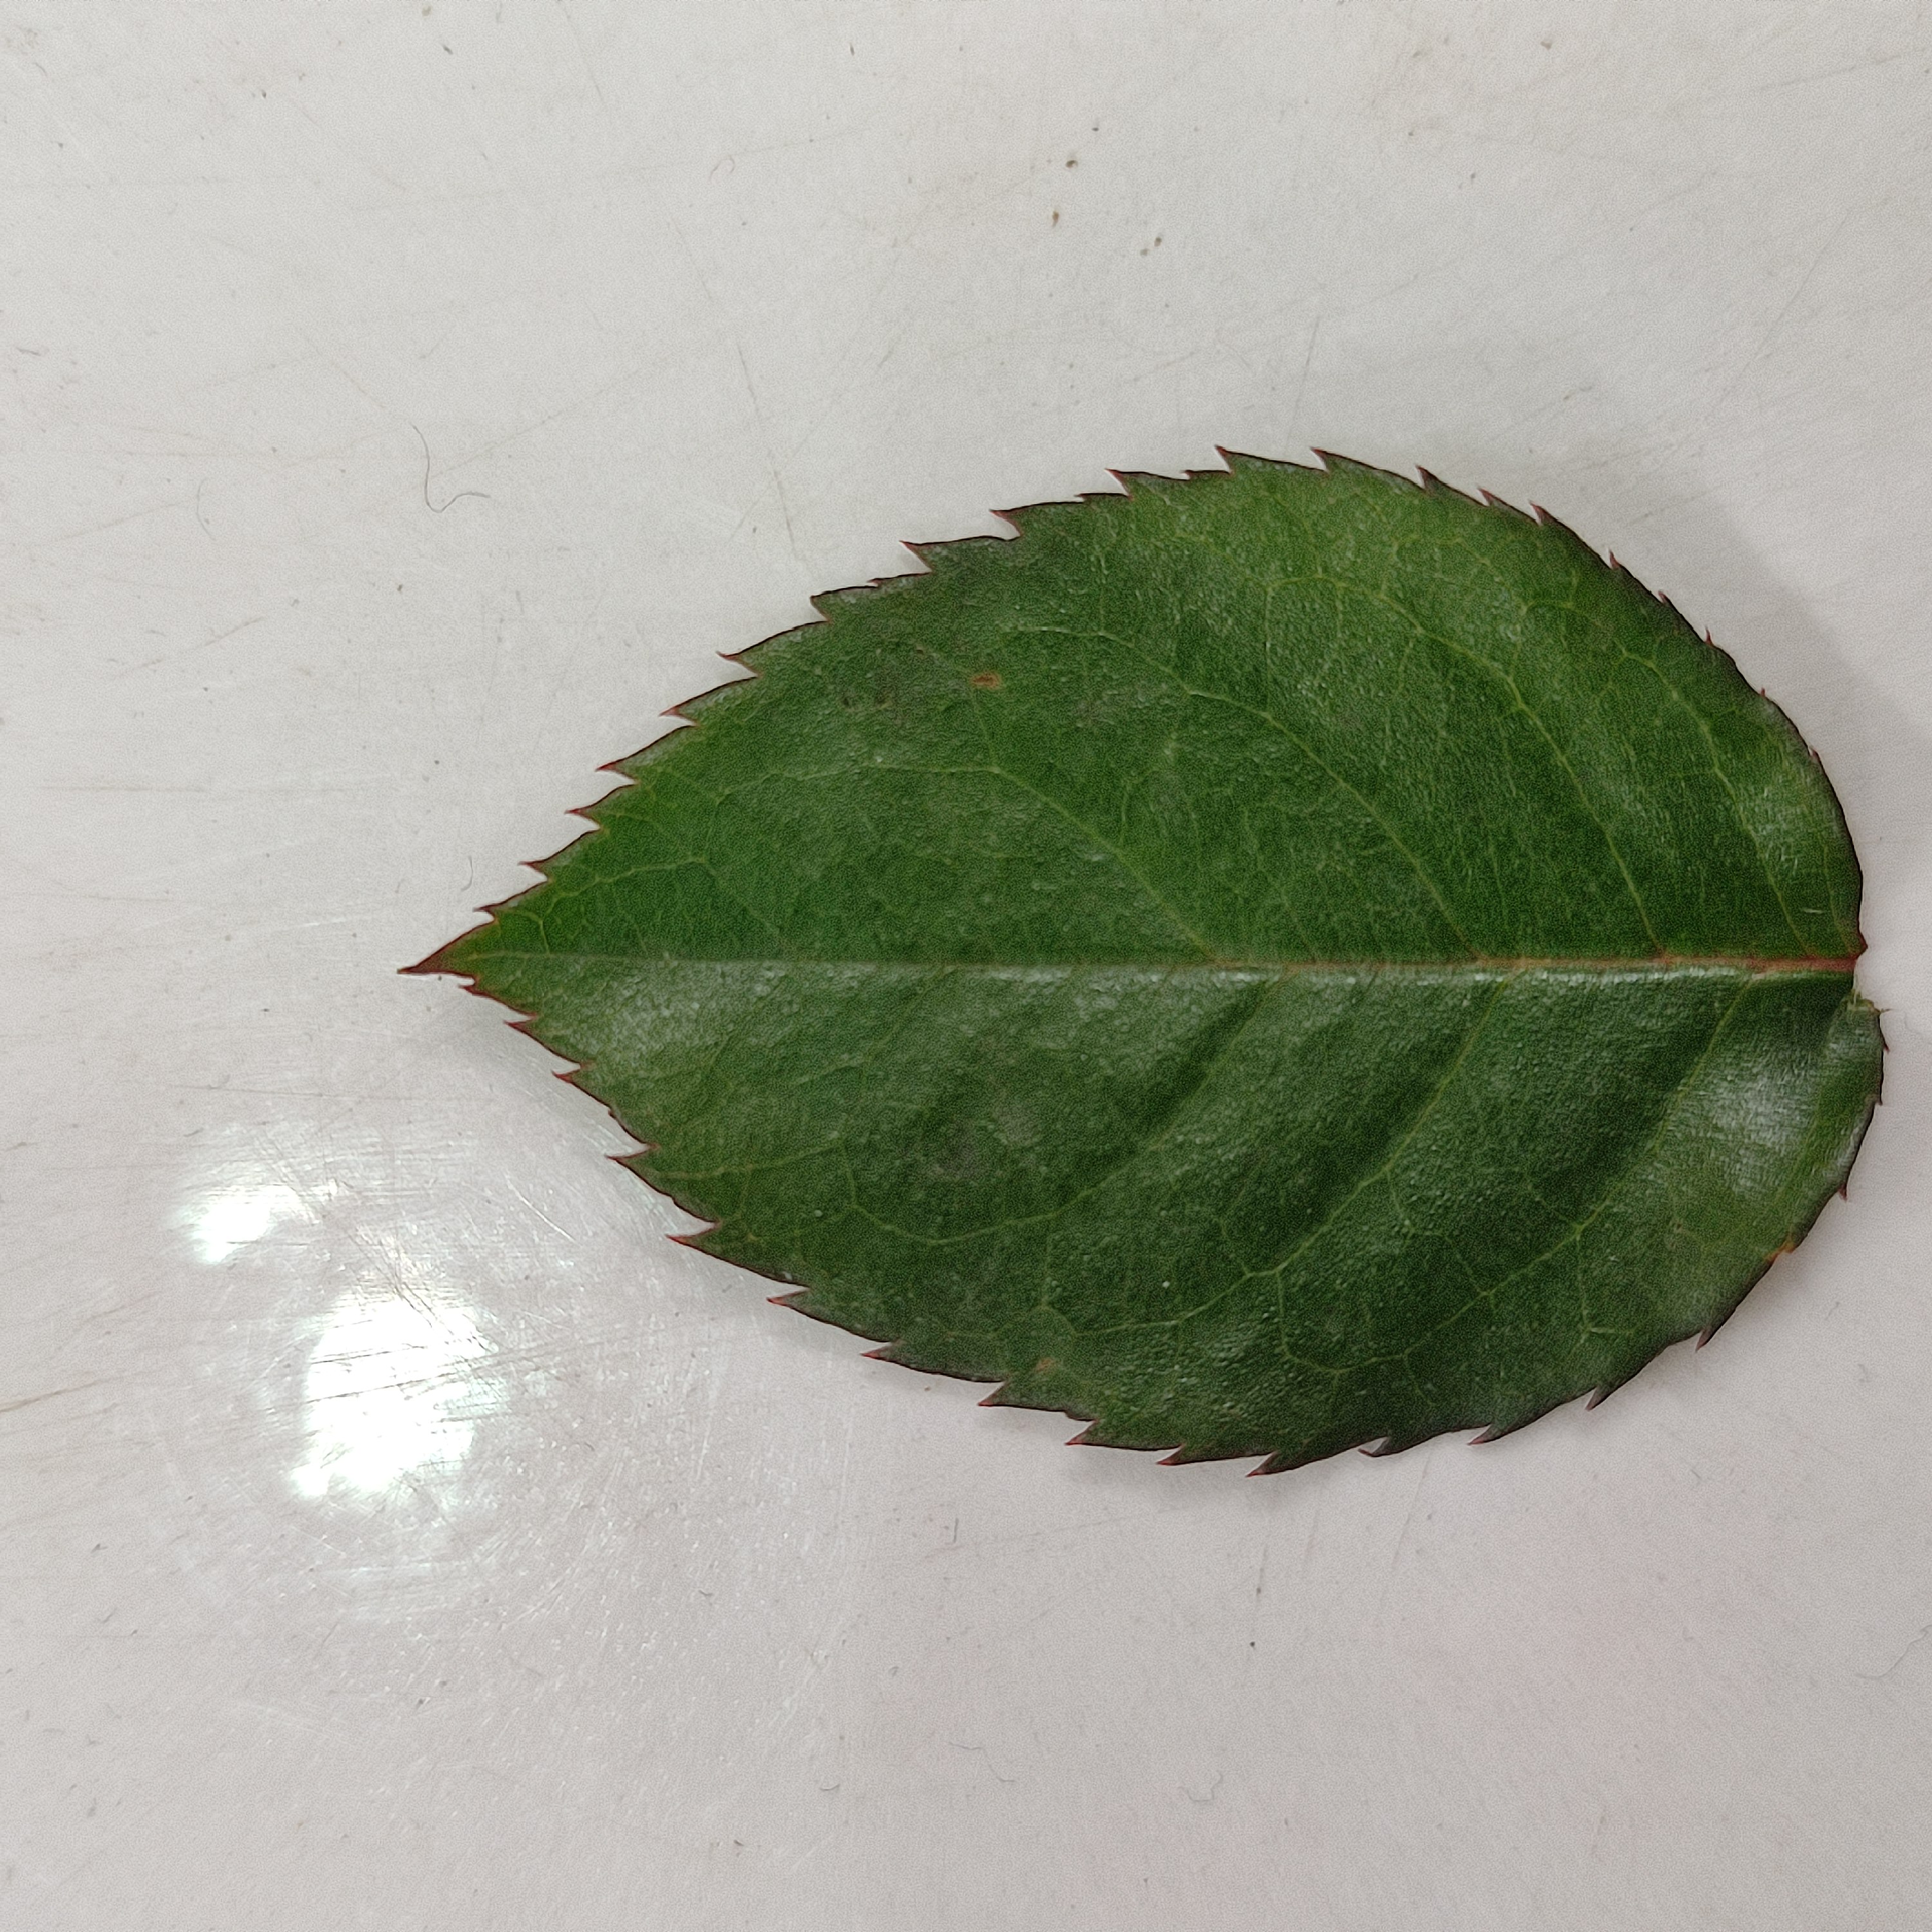
Label: Healthy Leaf